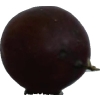
Label: gooseberry